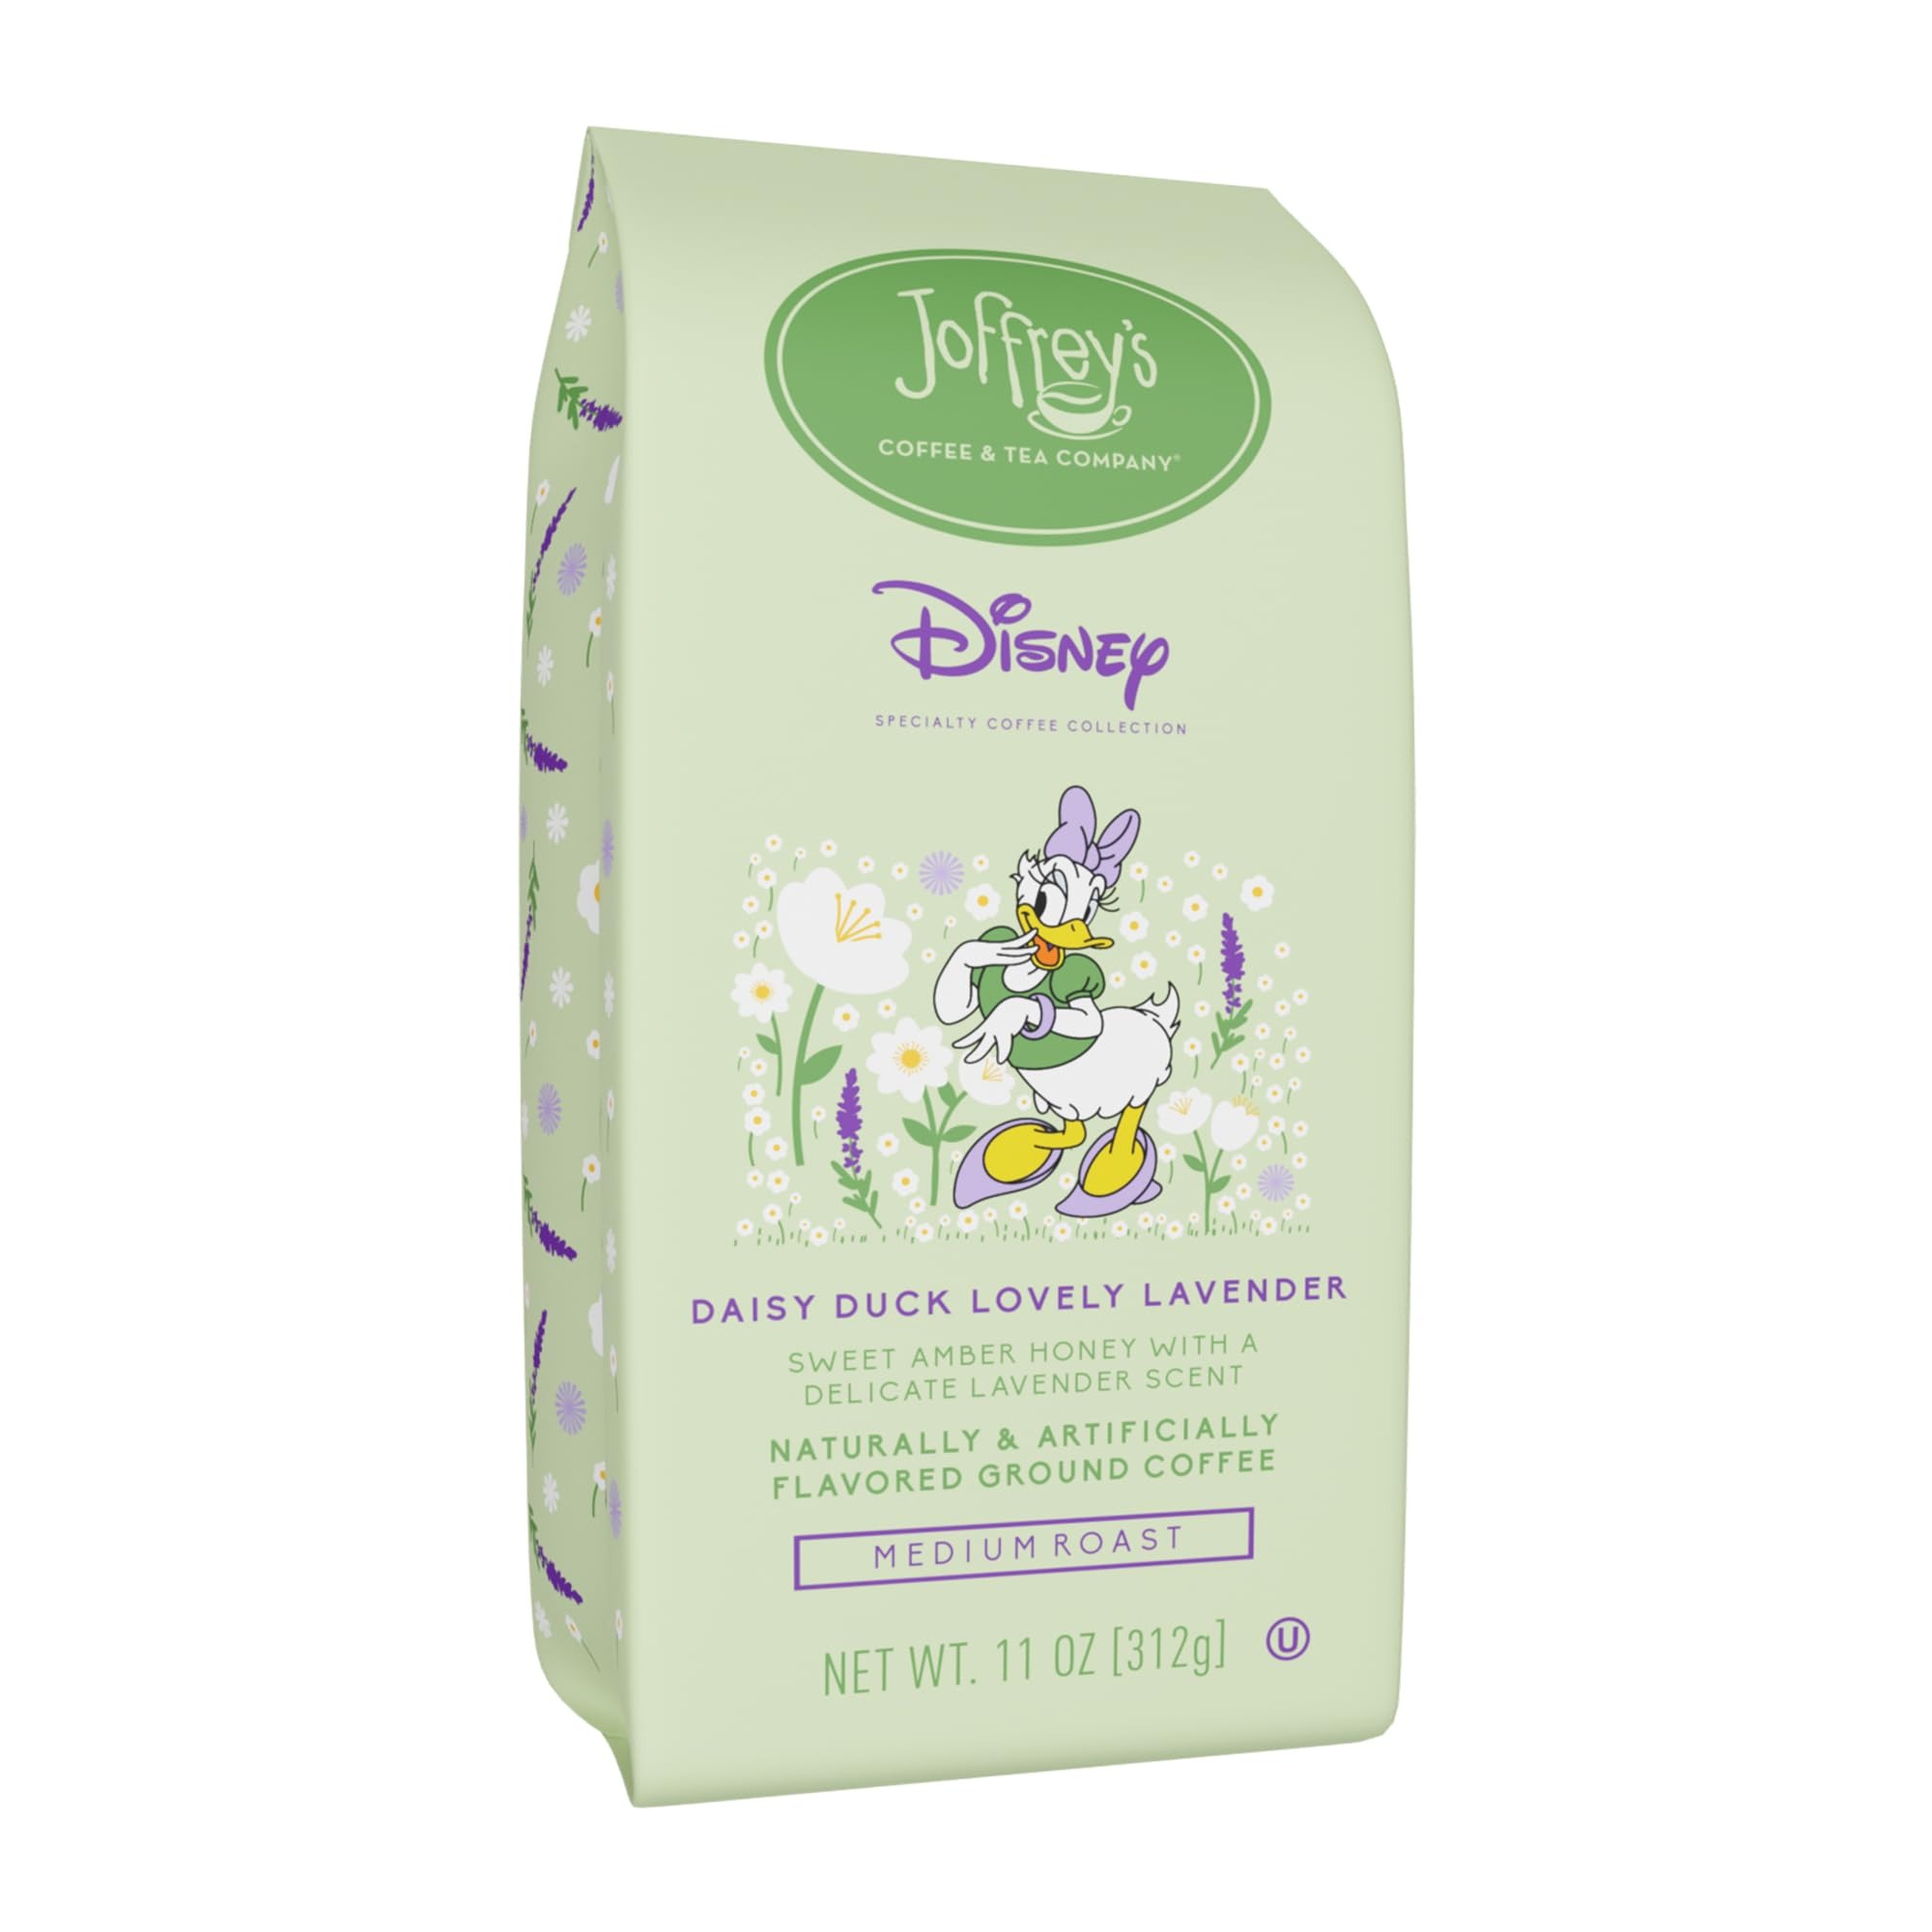
Item Name: Joffrey’s Coffee - Disney Daisy Duck Lovely Lavender Coffee, Disney Specialty Coffee Collection, Arabica Ground Coffee, Medium Roast (Ground, 11oz)
Bullet Point 1: A MUG FULL OF SPRING: Spring into the season with this lovely flavored coffee. This medium-roasted flavored coffee features notes of honey and lavender.
Bullet Point 2: DISNEY SPECIALTY COFFEE COLLECTION: Joffrey's Coffee is the official specialty coffee of Walt Disney World Resort, Disneyland Resort, and Disney Vacation Club. Now available outside of Disney, our collection brings Disney charm to your home.
Bullet Point 3: A FAIRY TALE PARTNERSHIP: Our Roastmaster collaborated with Disney’s chefs to capture Disney’s essence, crafting high-quality Disney exclusive specialty coffees for you to enjoy at home.
Bullet Point 4: RESPONSIBLE SOURCING: We build partnerships to achieve the perfect cup, only using top-quality beans from responsibly farmed regions where workers are fairly compensated.
Bullet Point 5: ARTISAN ROASTED GOODNESS: Our meticulous in-house roasting ensures the highest quality. We roast-to-order, allowing our artisan roasts to be enjoyed at peak flavor & freshness, enhancing everyday moments.
Product Description: With a passion for exceptional coffee and tea since 1984, Joffrey's Coffee & Tea Company became one of the first specialty roasters in the state of Florida. Believing a good cup of coffee has the power to change your day is at the heart of everything we do. Even as we've grown, we've held onto the simple joy inspired by that perfect cup—and vowed to make your everyday moments that much better. Joffrey’s makes everyday moments enchanting as the official specialty coffee of Walt Disney World Resort, Disneyland Resort, and Disney Vacation Club. Now offered outside of the resorts, the Disney Specialty Coffee Collection invites guests and enthusiasts to enjoy these specialty coffees from home. Blending decades of experience with endless curiosity, our Roastmaster Chris de Mezzo collaborated with Disney’s world-class chefs to capture the essence of Disney. Together, creating high-quality specialty coffees that you can sip and savor. Like Disney, we are committed to superb quality and memorable customer experiences—a fairy tale partnership—which is why our artisan roasting process is performed in-house to ensure consistent quality, flavor, and freshness for our coffee lovers. The superior flavor comes from 100% Arabica beans sourced from ethically and responsibly farmed regions around the world. This is how we ensure quality from seed to cup. Spring into the season with this lovely flavored coffee. Disney Daisy Duck Lovely Lavender is a medium-roasted flavored coffee featuring notes of honey and lavender.
Value: 11.0
Unit: Ounce

Price: 19.99